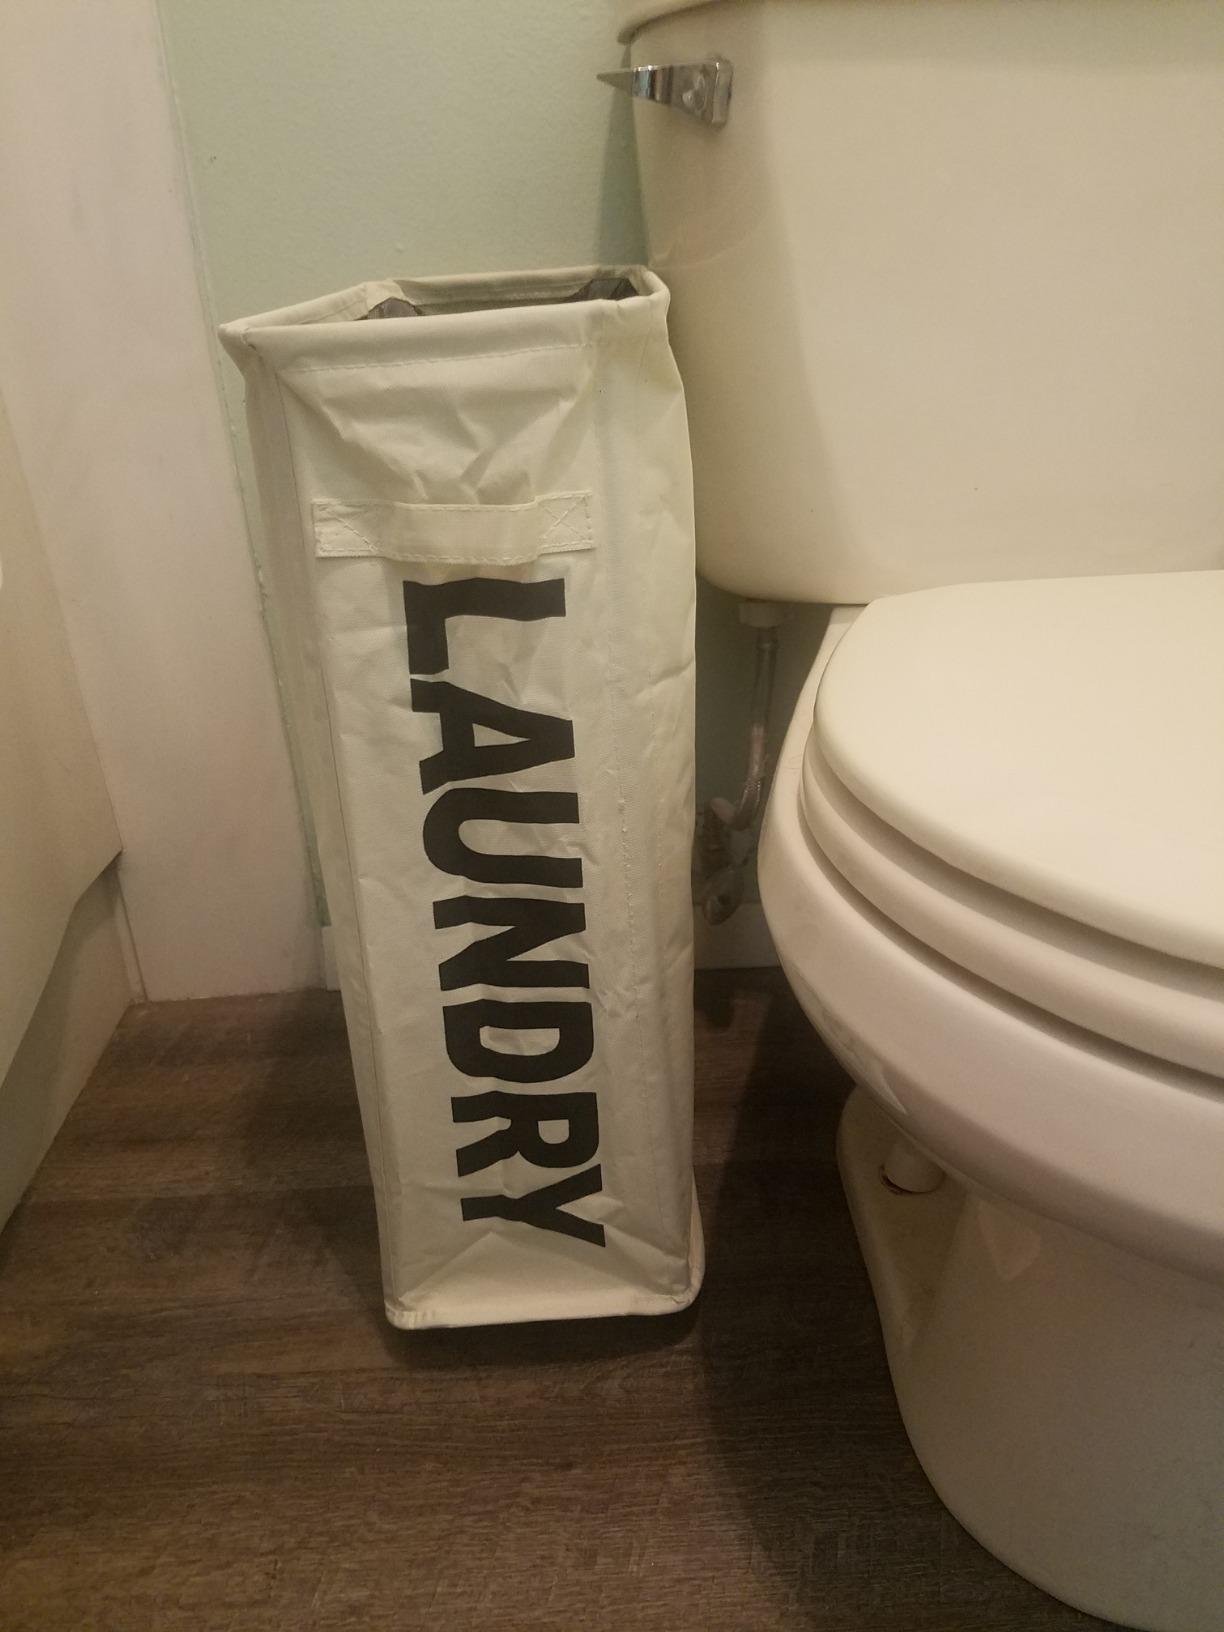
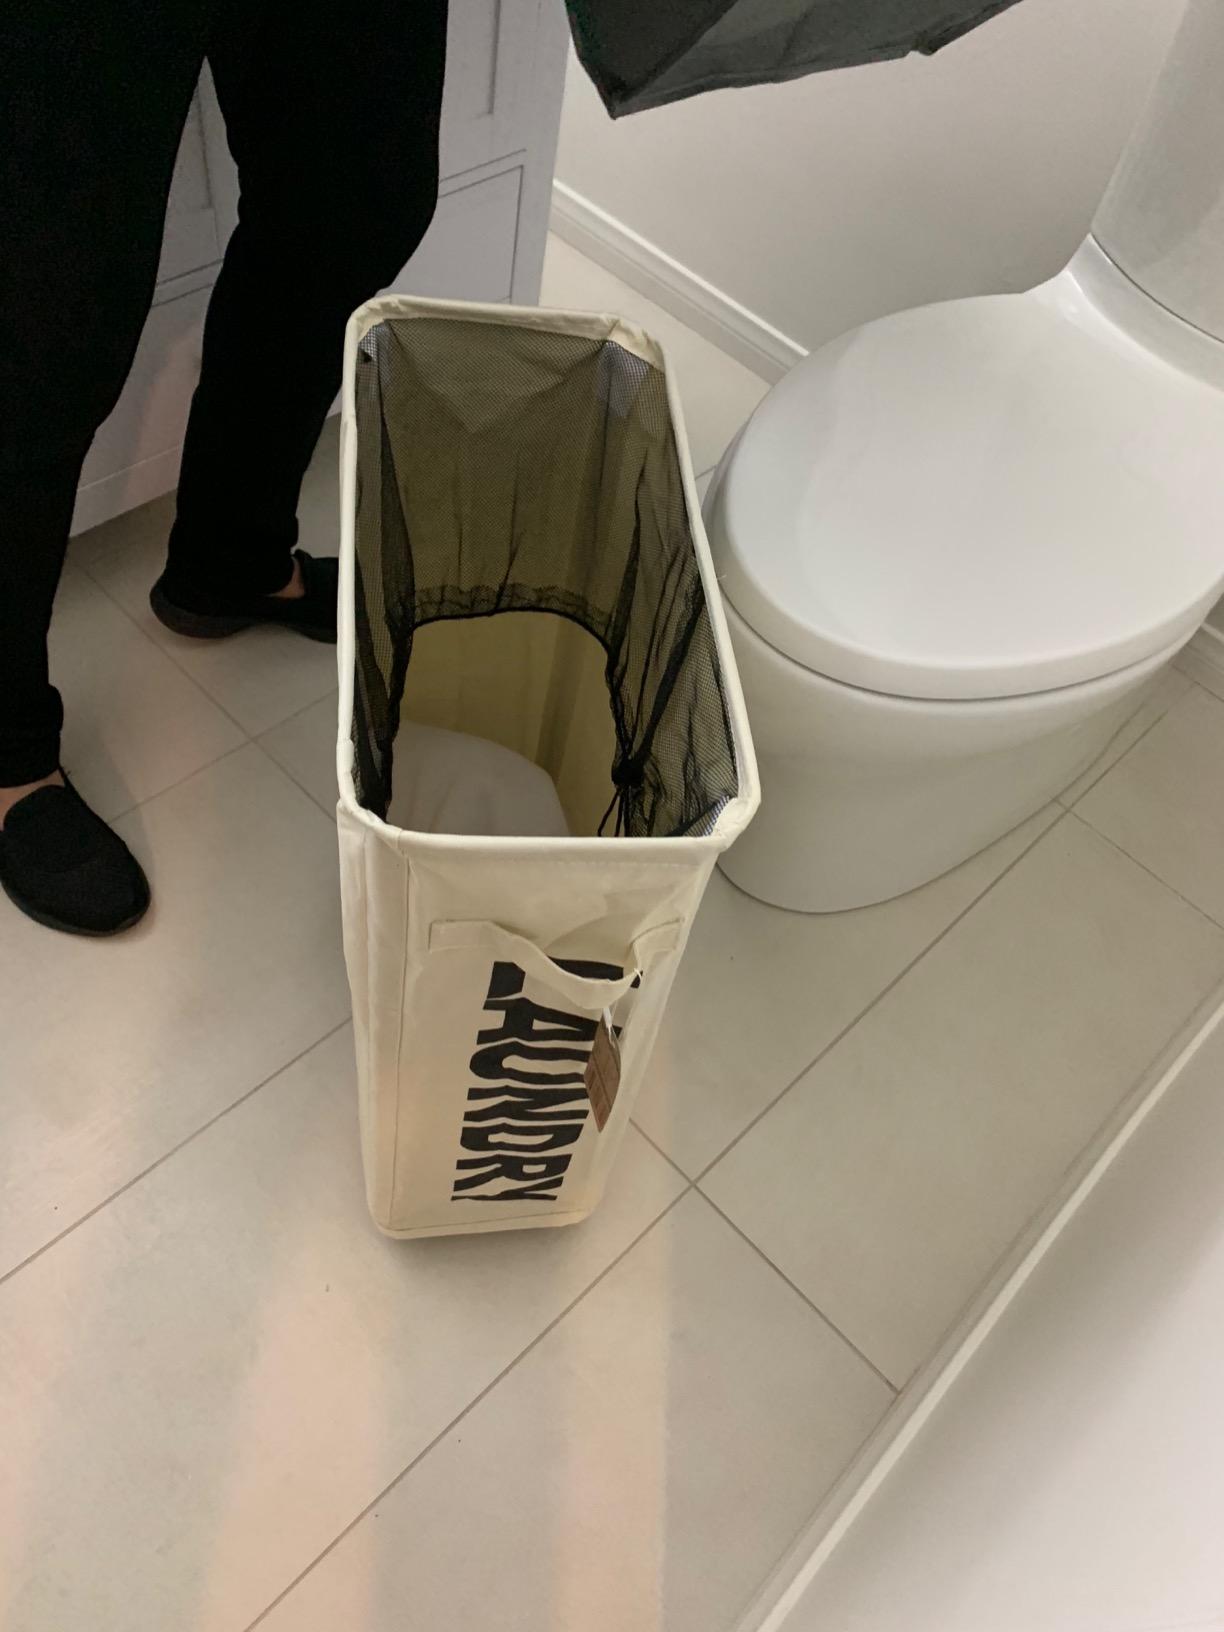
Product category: items_hamper
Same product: yes